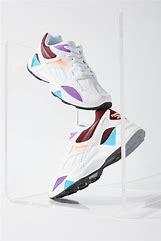
Brand: Reebok
Model: Aztrek 96